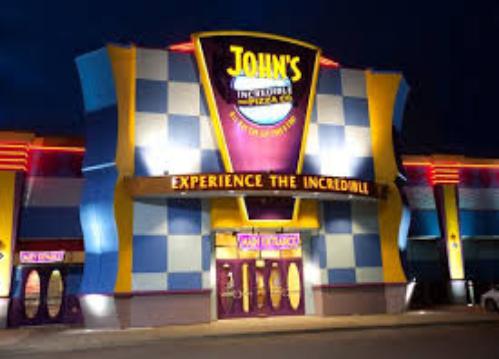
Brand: John's Incredible Pizza
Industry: Food